Ian Ferguson (canoeist)

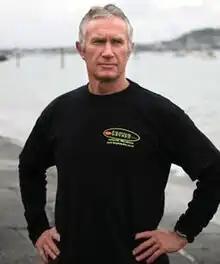

Ian Gordon Ferguson (born 20 July 1952) is New Zealand's second most successful Olympian. He won four Olympic gold medals competing in K1, K2, and K4 kayak events, and attended five Summer Olympics between 1976 and 1992. He also won two canoe sprint world championship titles.